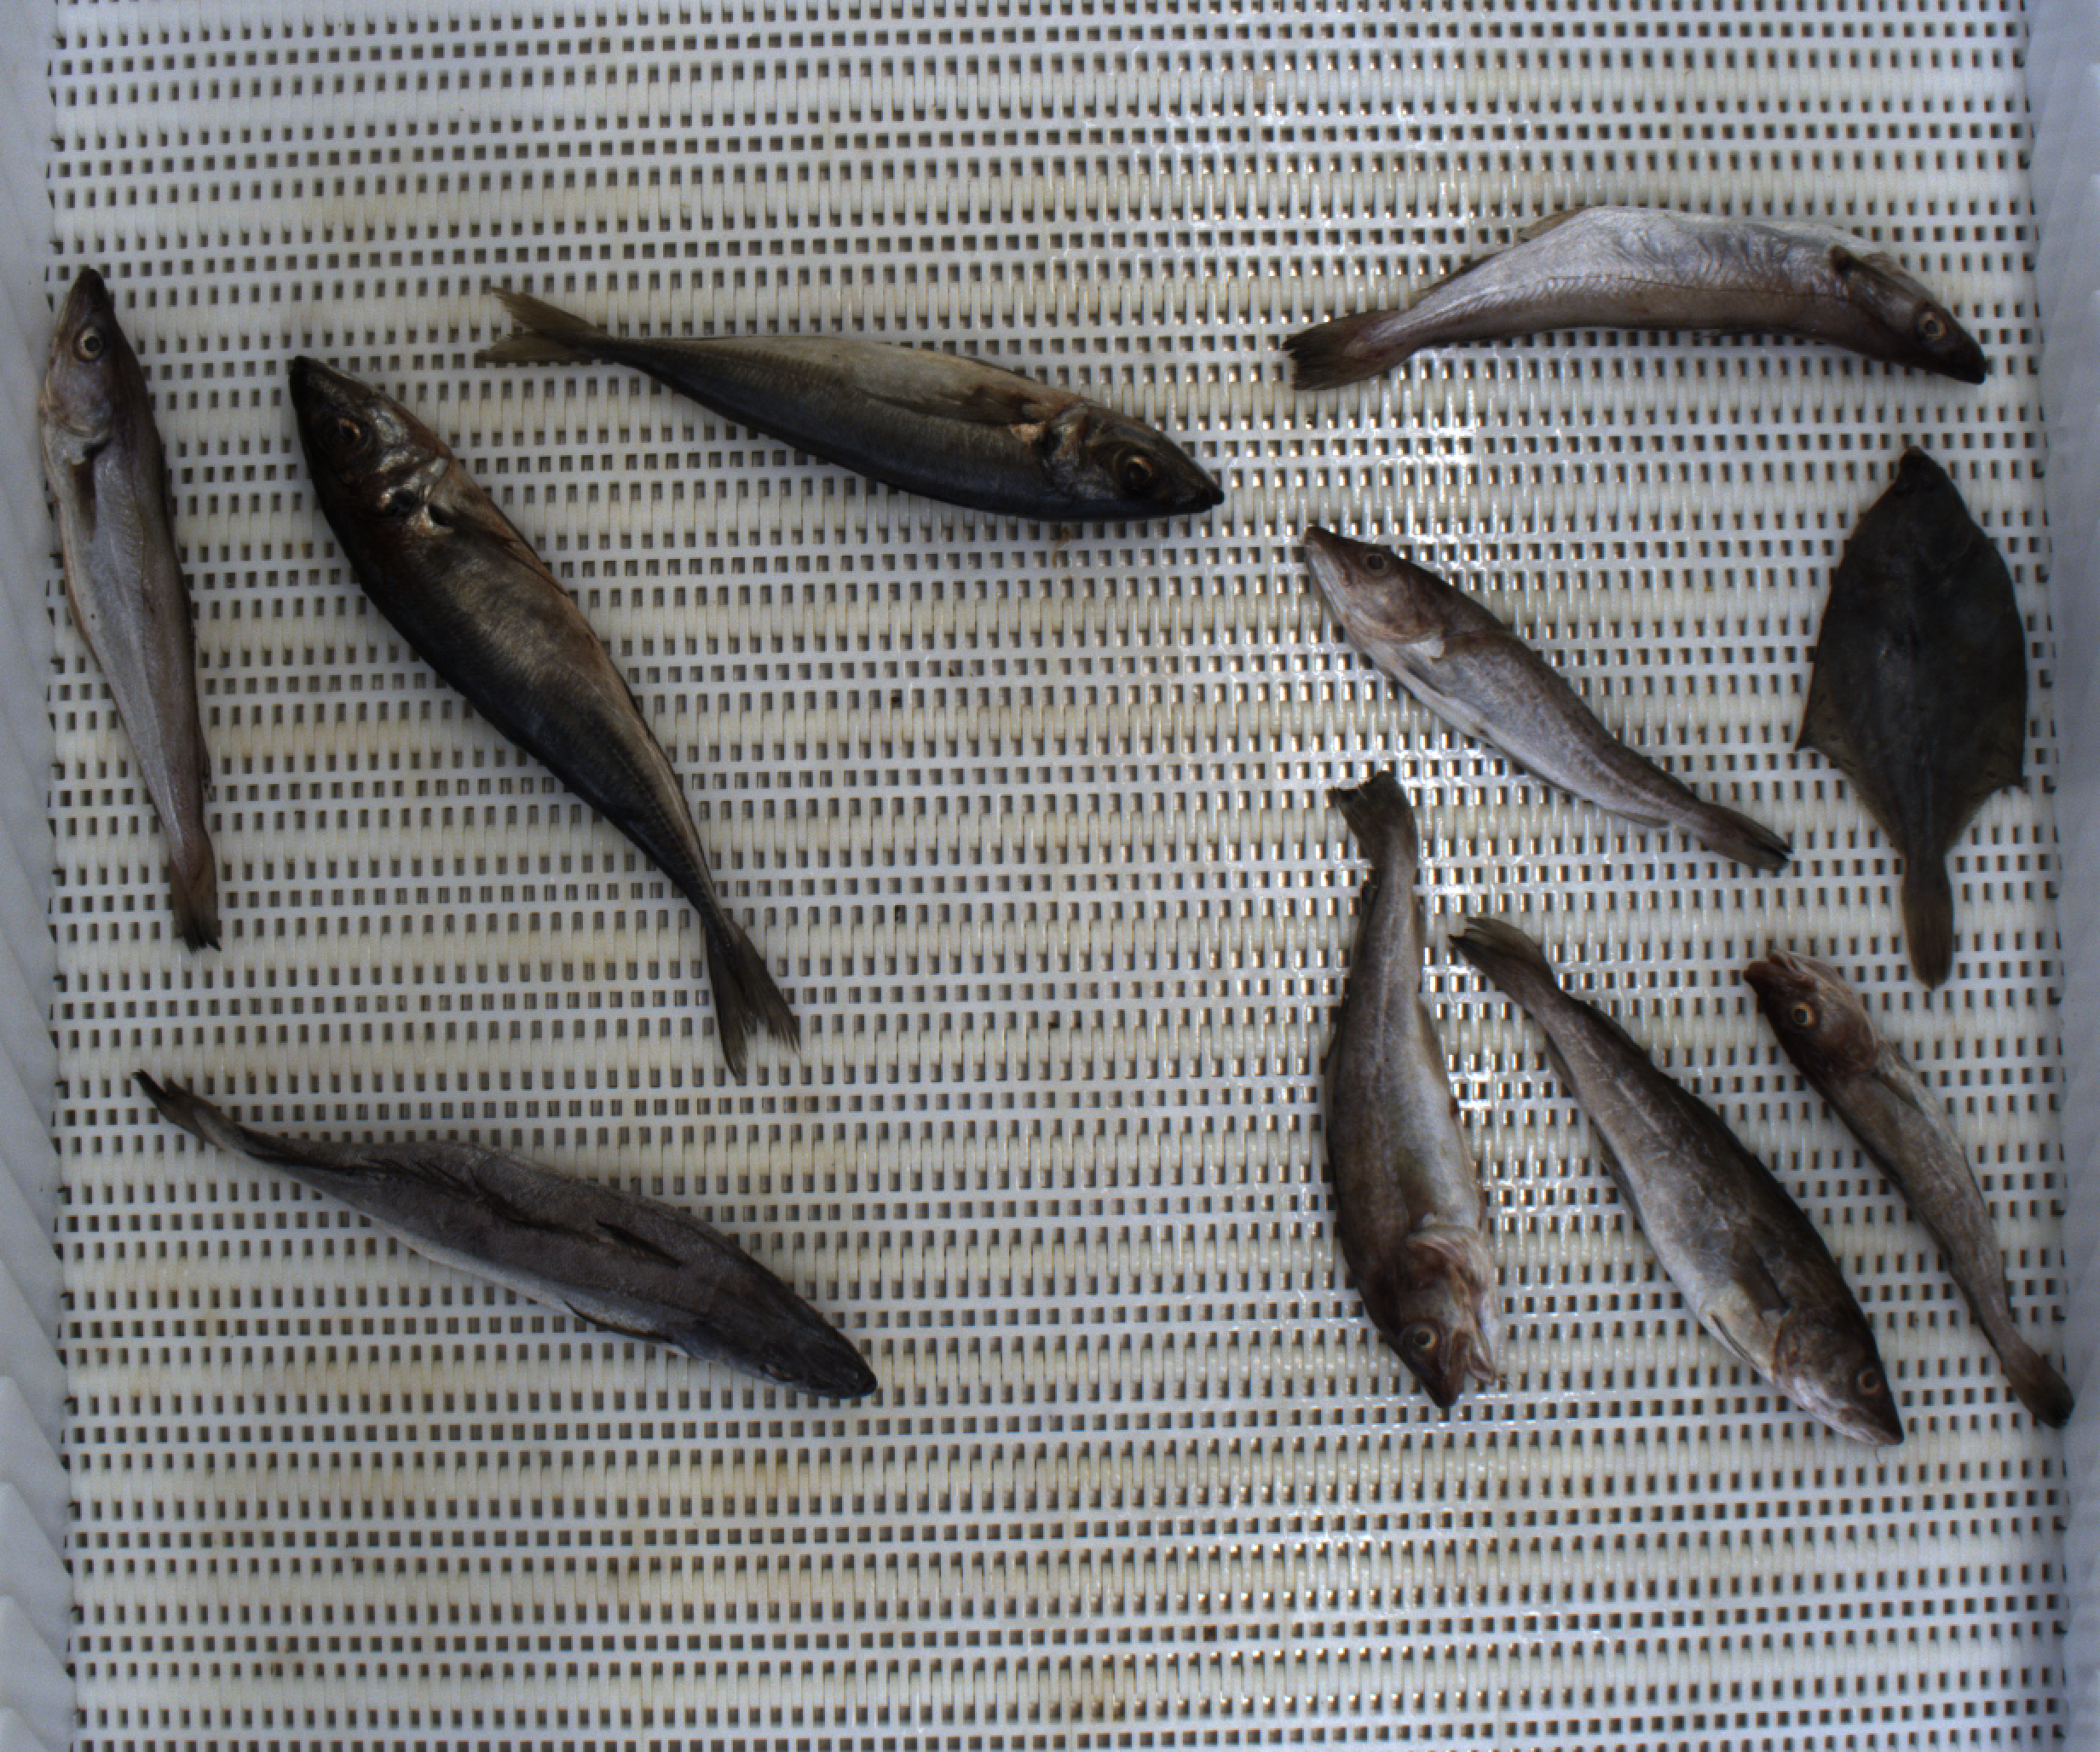
Total fish: 10
Cod: 4
Haddock: 0
Whiting: 2
Hake: 1
Horse mackerel: 2
Saithe: 0
Other: 1